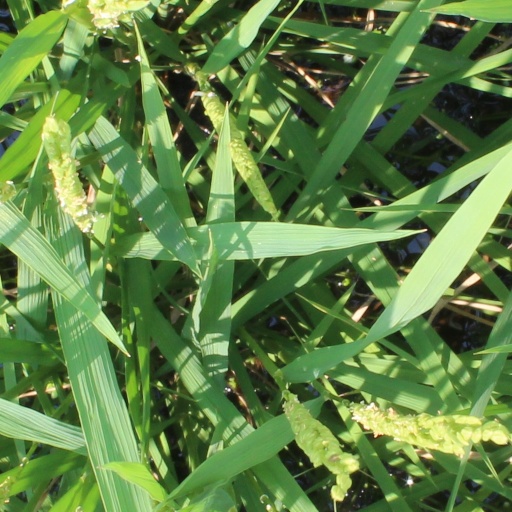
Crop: rice